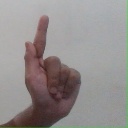
अक्षर: ळ